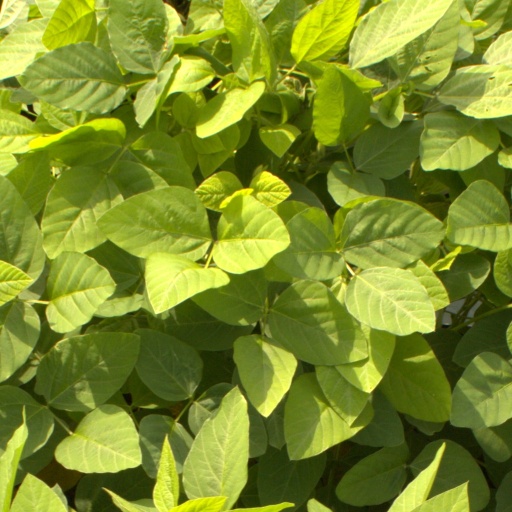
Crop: soybean